Ocado

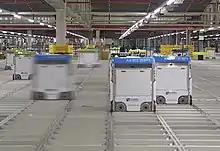
Bots inside an Ocado warehouse

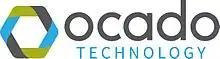
Ocado Technology logo

The company licenses Ocado Smart Platform, a proprietary solution for operating retail businesses online. It also owns a 50% share in the UK retail business, Ocado.com (the other 50% is owned by UK retailer Marks & Spencer). In 2023, the retail business accounted for around 90% of group revenue.